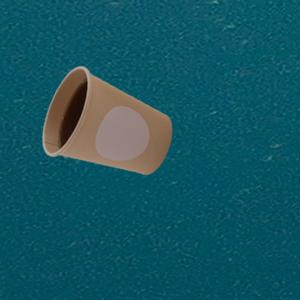
Label: cups